Lohuecotitan

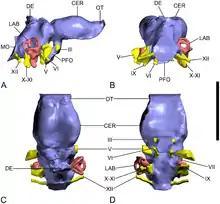
Endocast of the brain showing the labyrinth

Compared with "Giraffititan", the inner ear of "Lohuecotitan" shows a more basal morphology. That feature is possibly related to a restricted range of possible movements that involve head-turning.